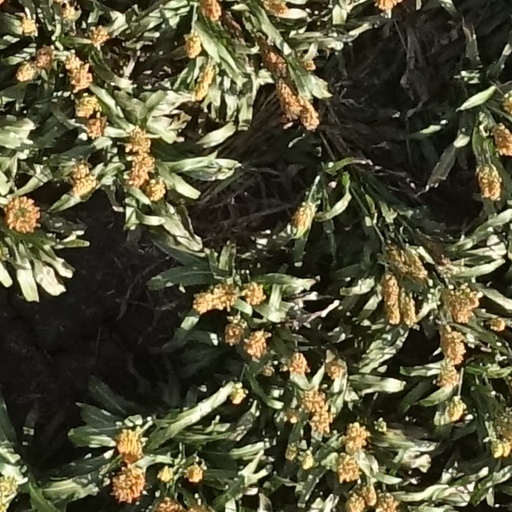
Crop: sorghum